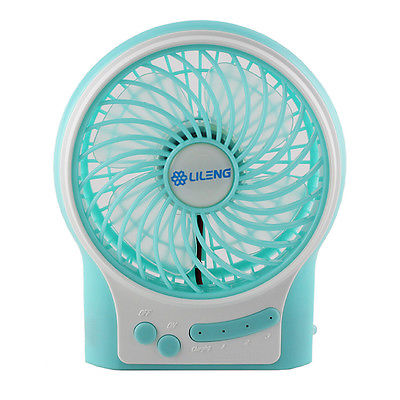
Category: fan